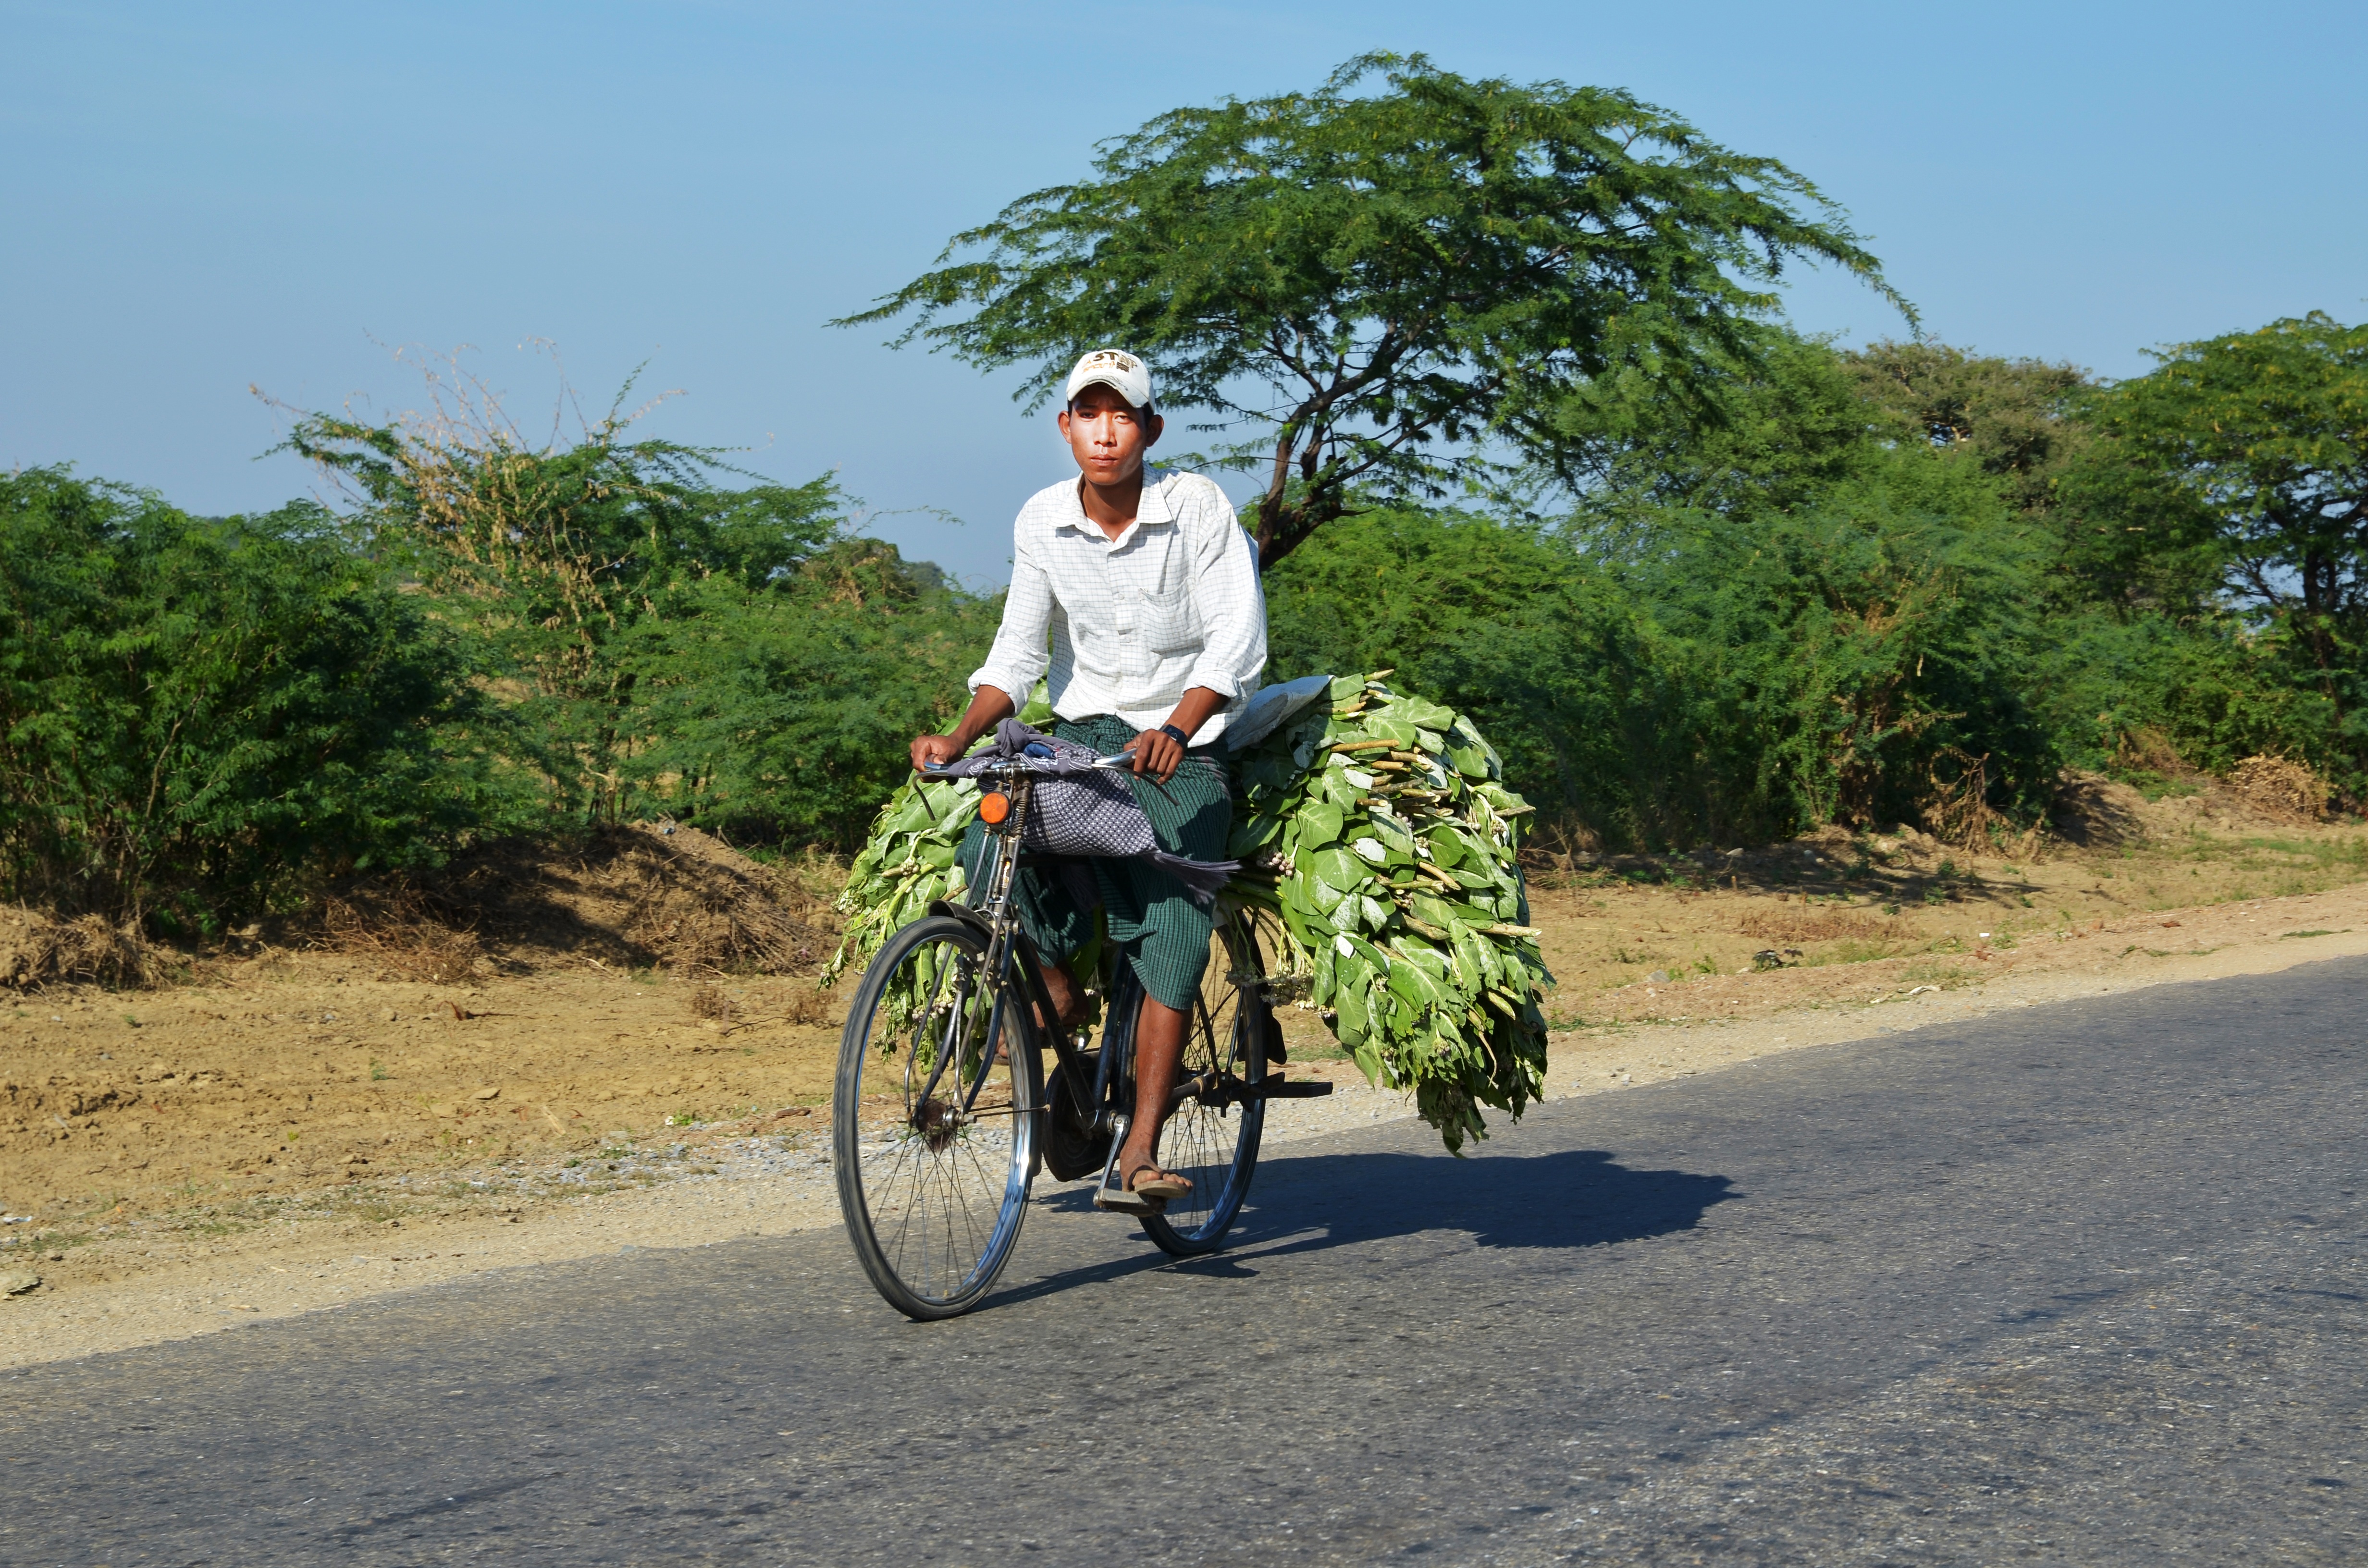
bicycle, bike, recreation, transport, vehicle, sports equipment, mountain bike, cycling, cyclists, bicycle transport, road cycling, outdoor recreation